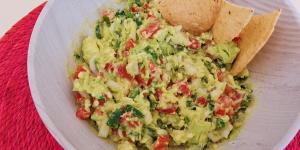
guacamole suave